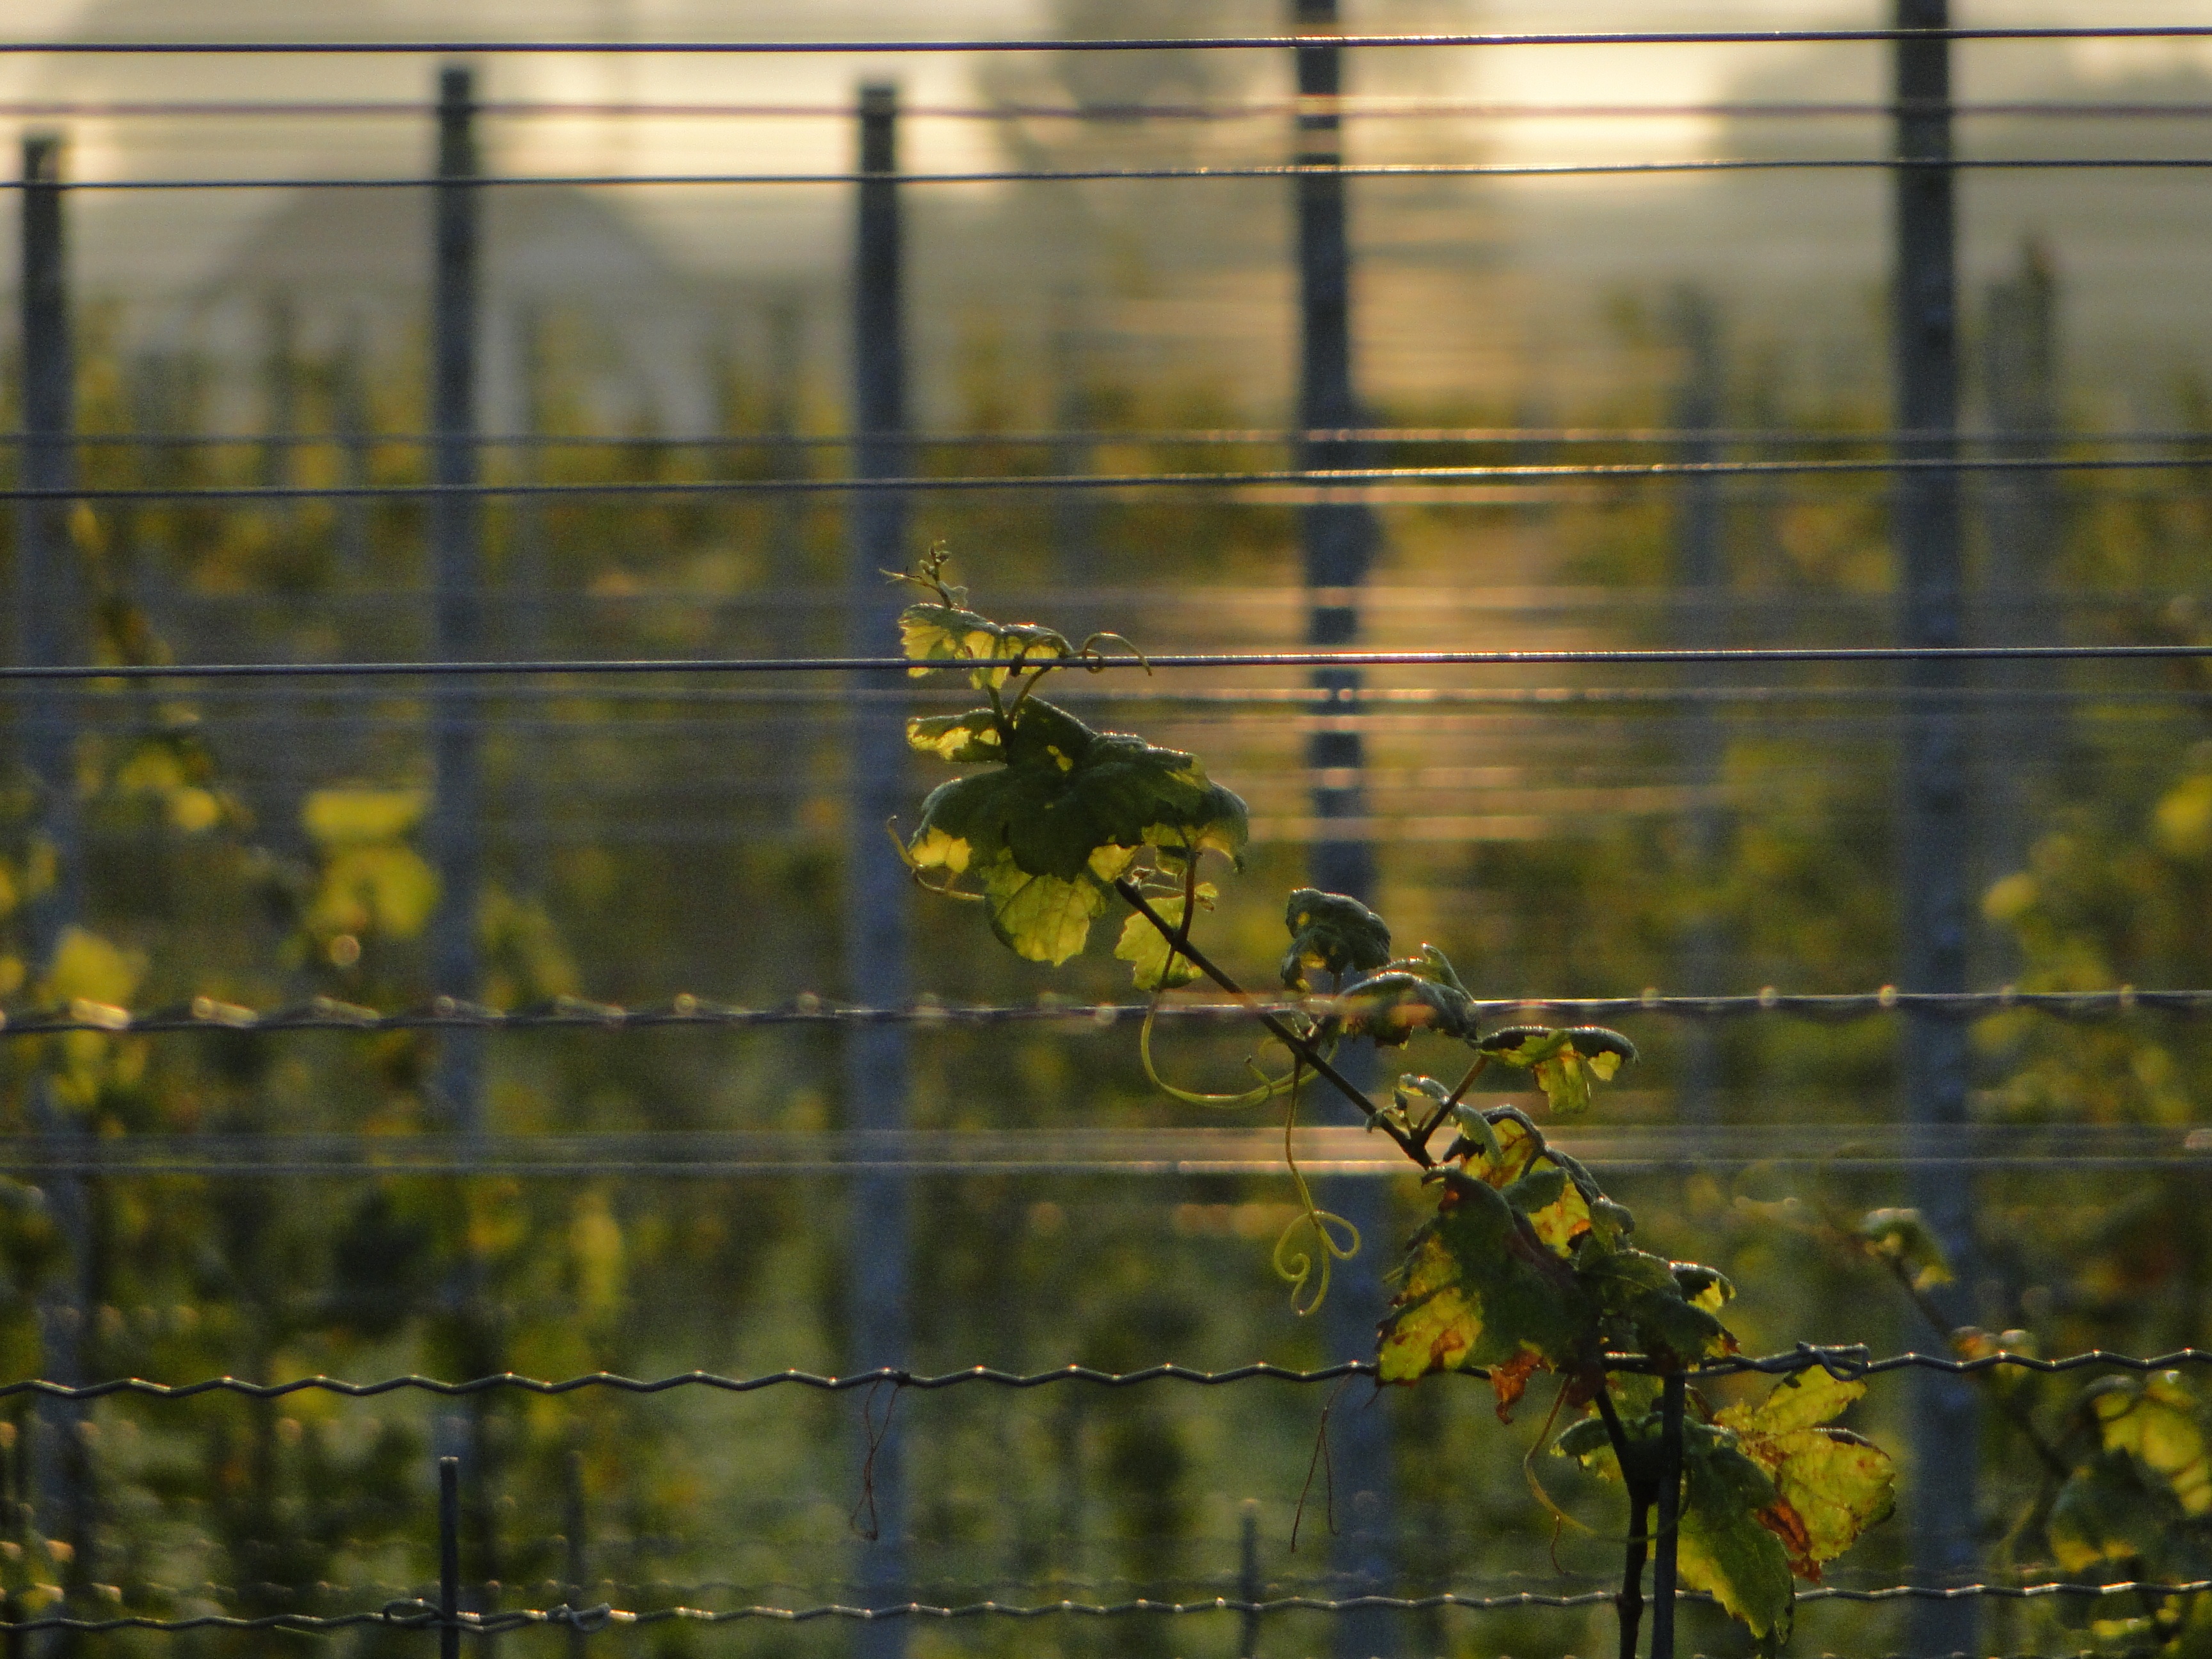
landscape, tree, water, nature, branch, light, abstract, plant, vineyard, sunlight, morning, leaf, flower, summer, wildlife, spring, green, reflection, autumn, yellow, season, wires, beautiful, mood, shimmer, mirroring, woody plant, vines sea